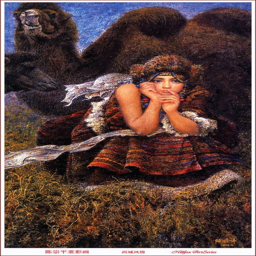
person was born in the city .